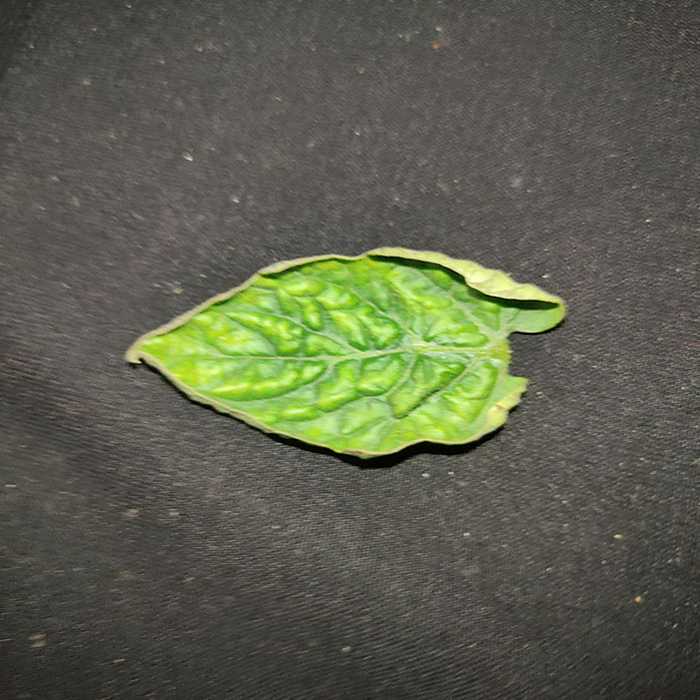
Plant: Tomato
Label: Tomato leaf curl virus